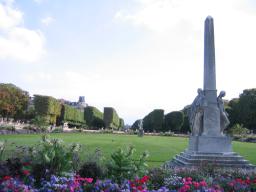
Label: Background_without_leaves